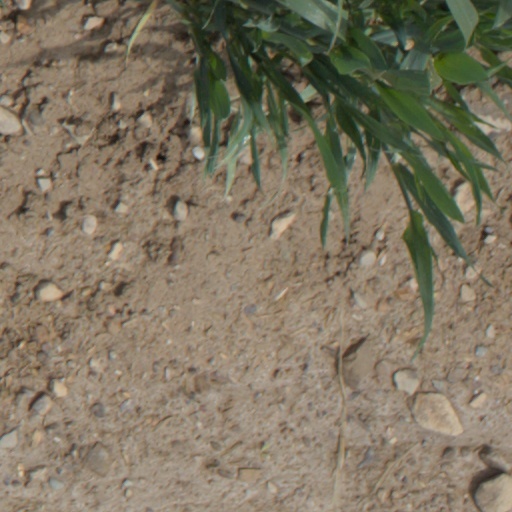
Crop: wheat